Estadio Malvinas Argentinas

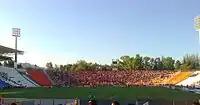
The stadium in 2012 during a Godoy Cruz v Newell's match

In 1994, Mendoza started hosting the annual Torneos de Verano (Summer Tournaments), hosting several editions of the competition. In 2011, Godoy Cruz qualified for the Copa Libertadores and the stadium hosted for the first time an international club competition. The Mendocenean club qualified to the most important continental tournament once again in 2012 and took part of the 2011 and 2014 Copa Sudamericana; Godoy Cruz has played all of its home matches for international competitions at the Malvinas Argentinas stadium. In the 2016–17 season, Godoy Cruz drew an average home league attendance of 16,000.